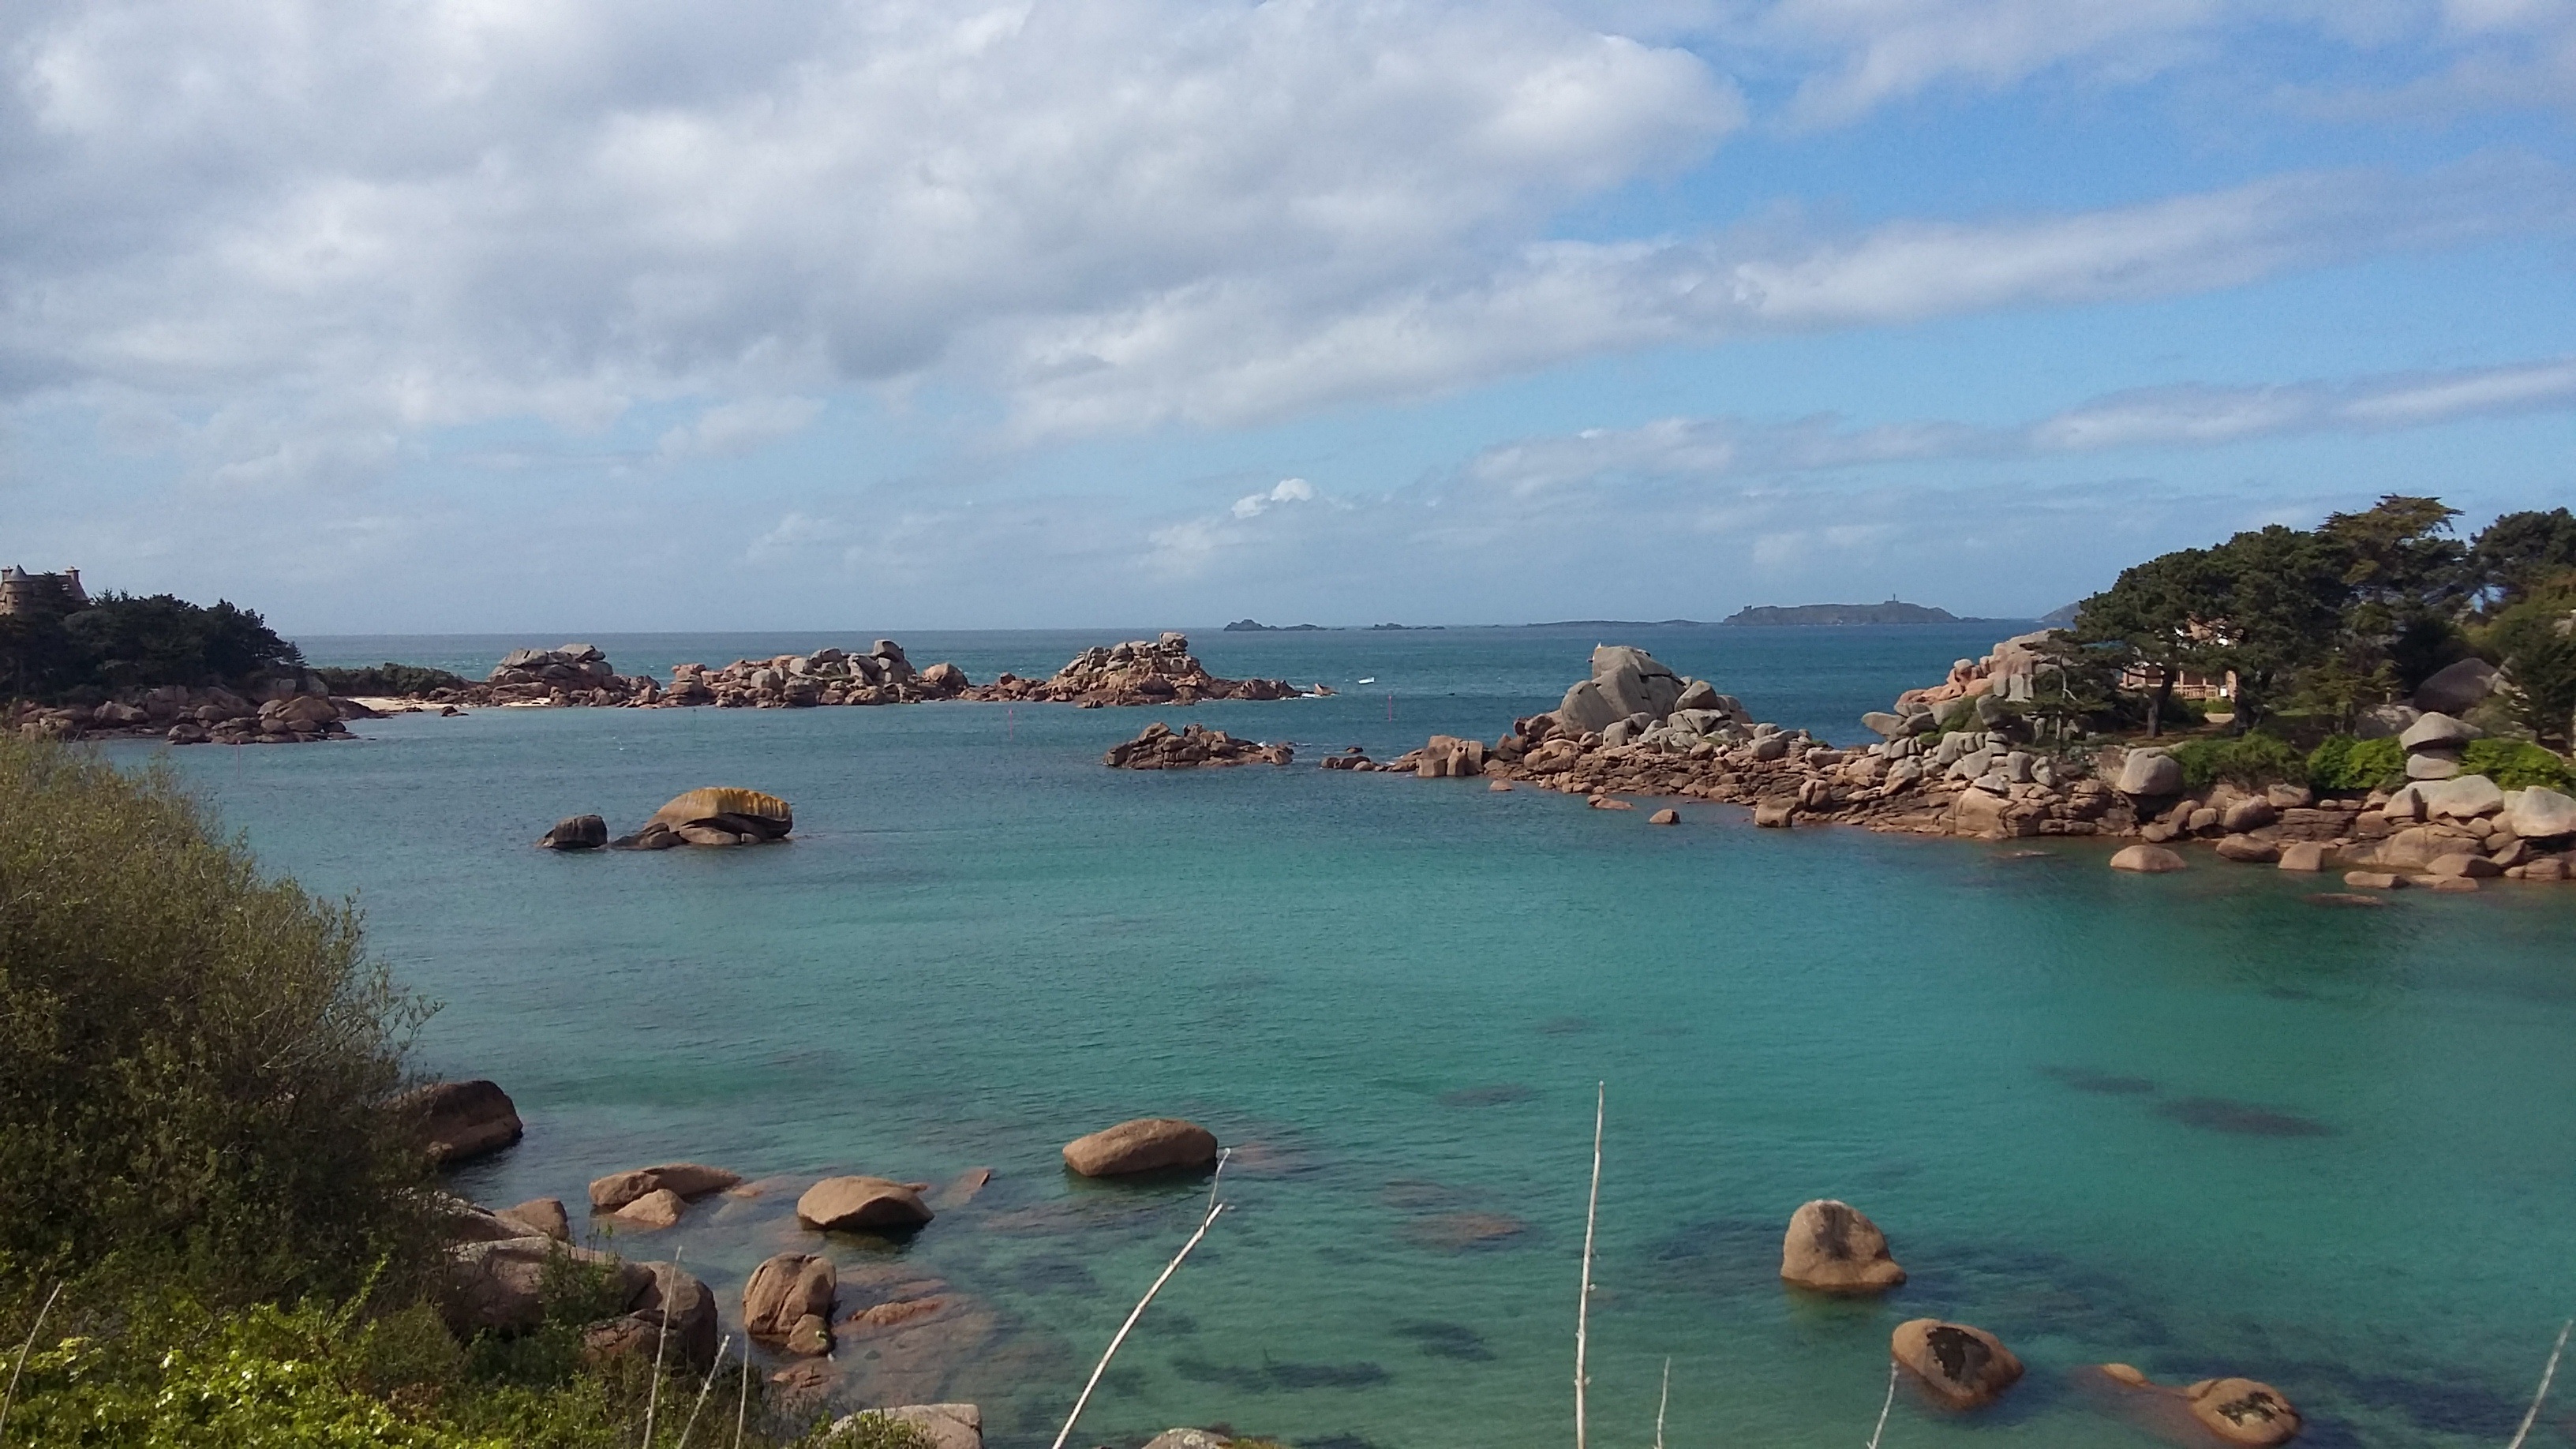
beach, sea, coast, ocean, shore, vacation, france, cove, lagoon, bay, island, body of water, cape, islet, saint guirec